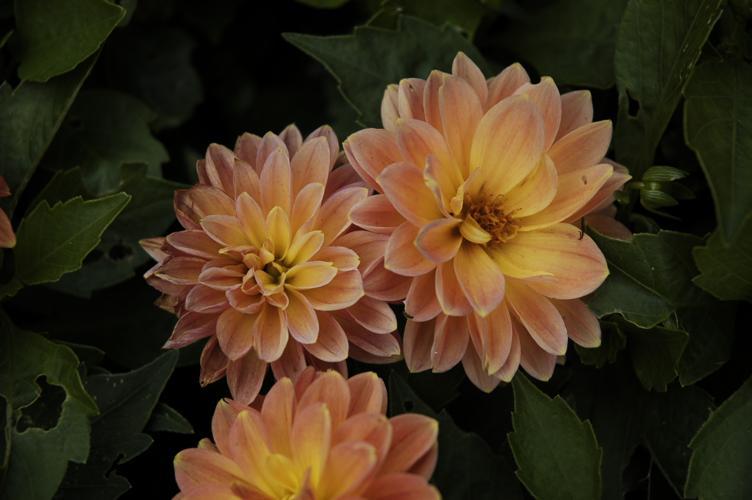
Label: pink-yellow dahlia?